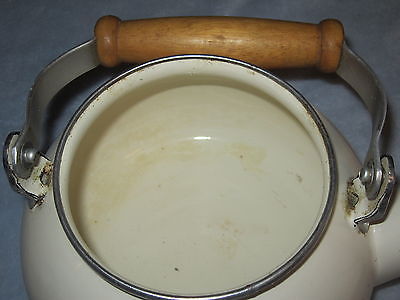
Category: kettle